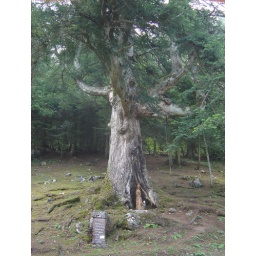
This ancient fir tree up in the mountains is apparently a popular meeting place for the Alpini for various festivals